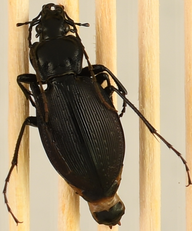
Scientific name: Carabus goryi
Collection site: Great Smoky Mountains National Park NEON (GRSM), plot GRSM_012